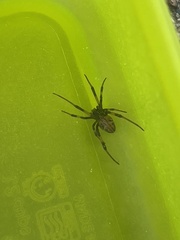
Species: Lactrodectus_hesperus